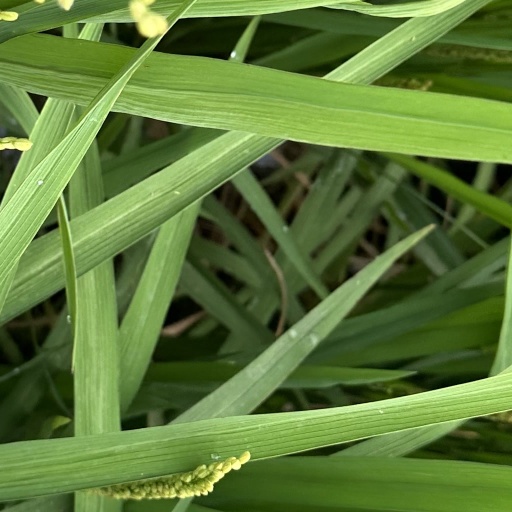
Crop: rice